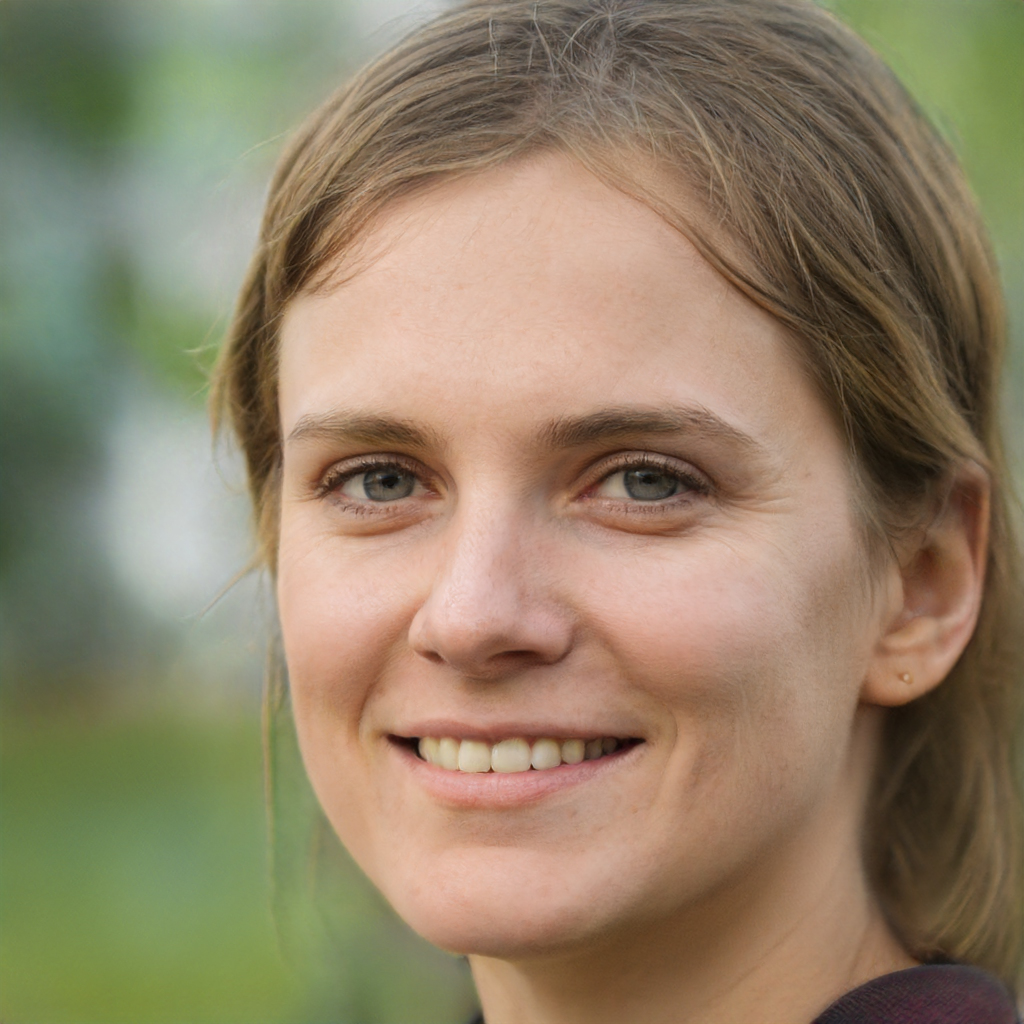
Label: Colored